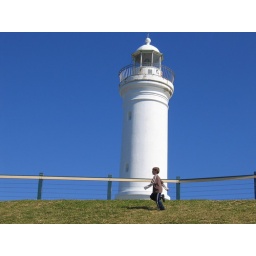
Boy running in front of Kiama lighthouse on the New South Wales (Australia) south coast.